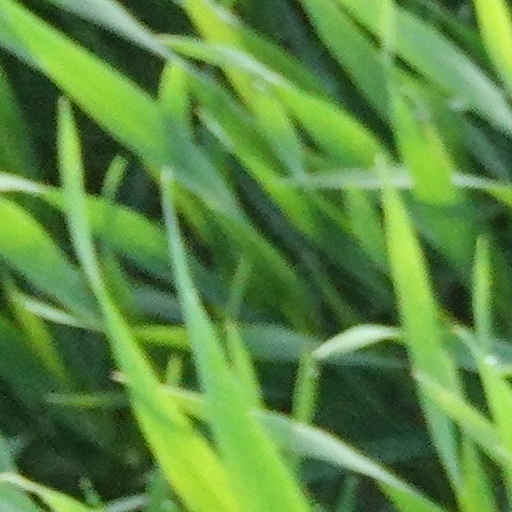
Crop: wheat